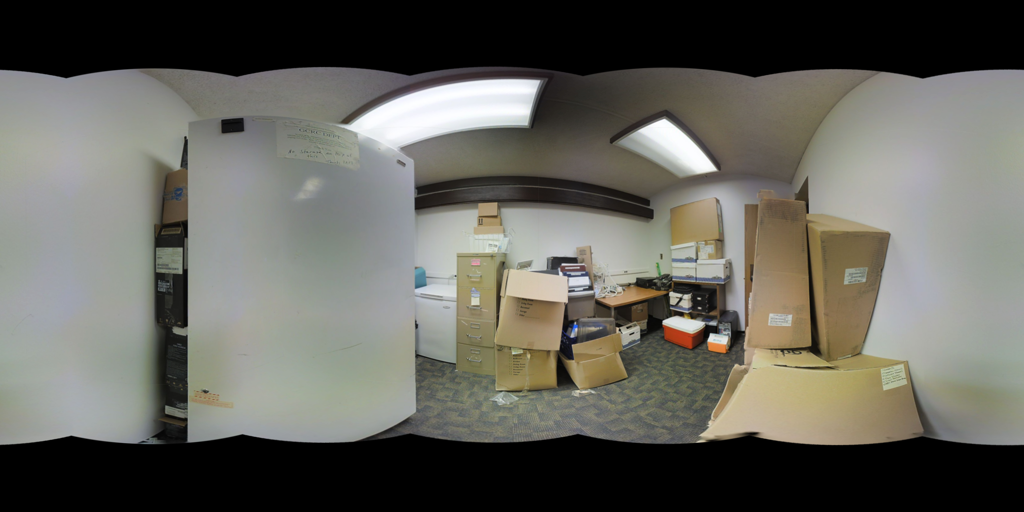
Referred object: the small white mini fridge

Referred object: turn slightly right to reach the beige filing cabinet

Referred object: The red cooler next to the tall cardboard box on the right.